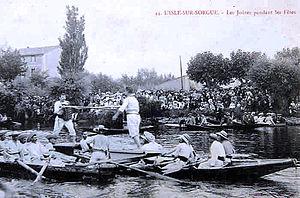
Les joutes sur la Sorgue, une des tradition nautiques de L'sle-sur-la-Sorgue
L'Isle-sur-la-Sorgue, ou couramment L'Isle-sur-Sorgue, est une commune française située dans le département de Vaucluse, en région Provence-Alpes-Côte d'Azur.